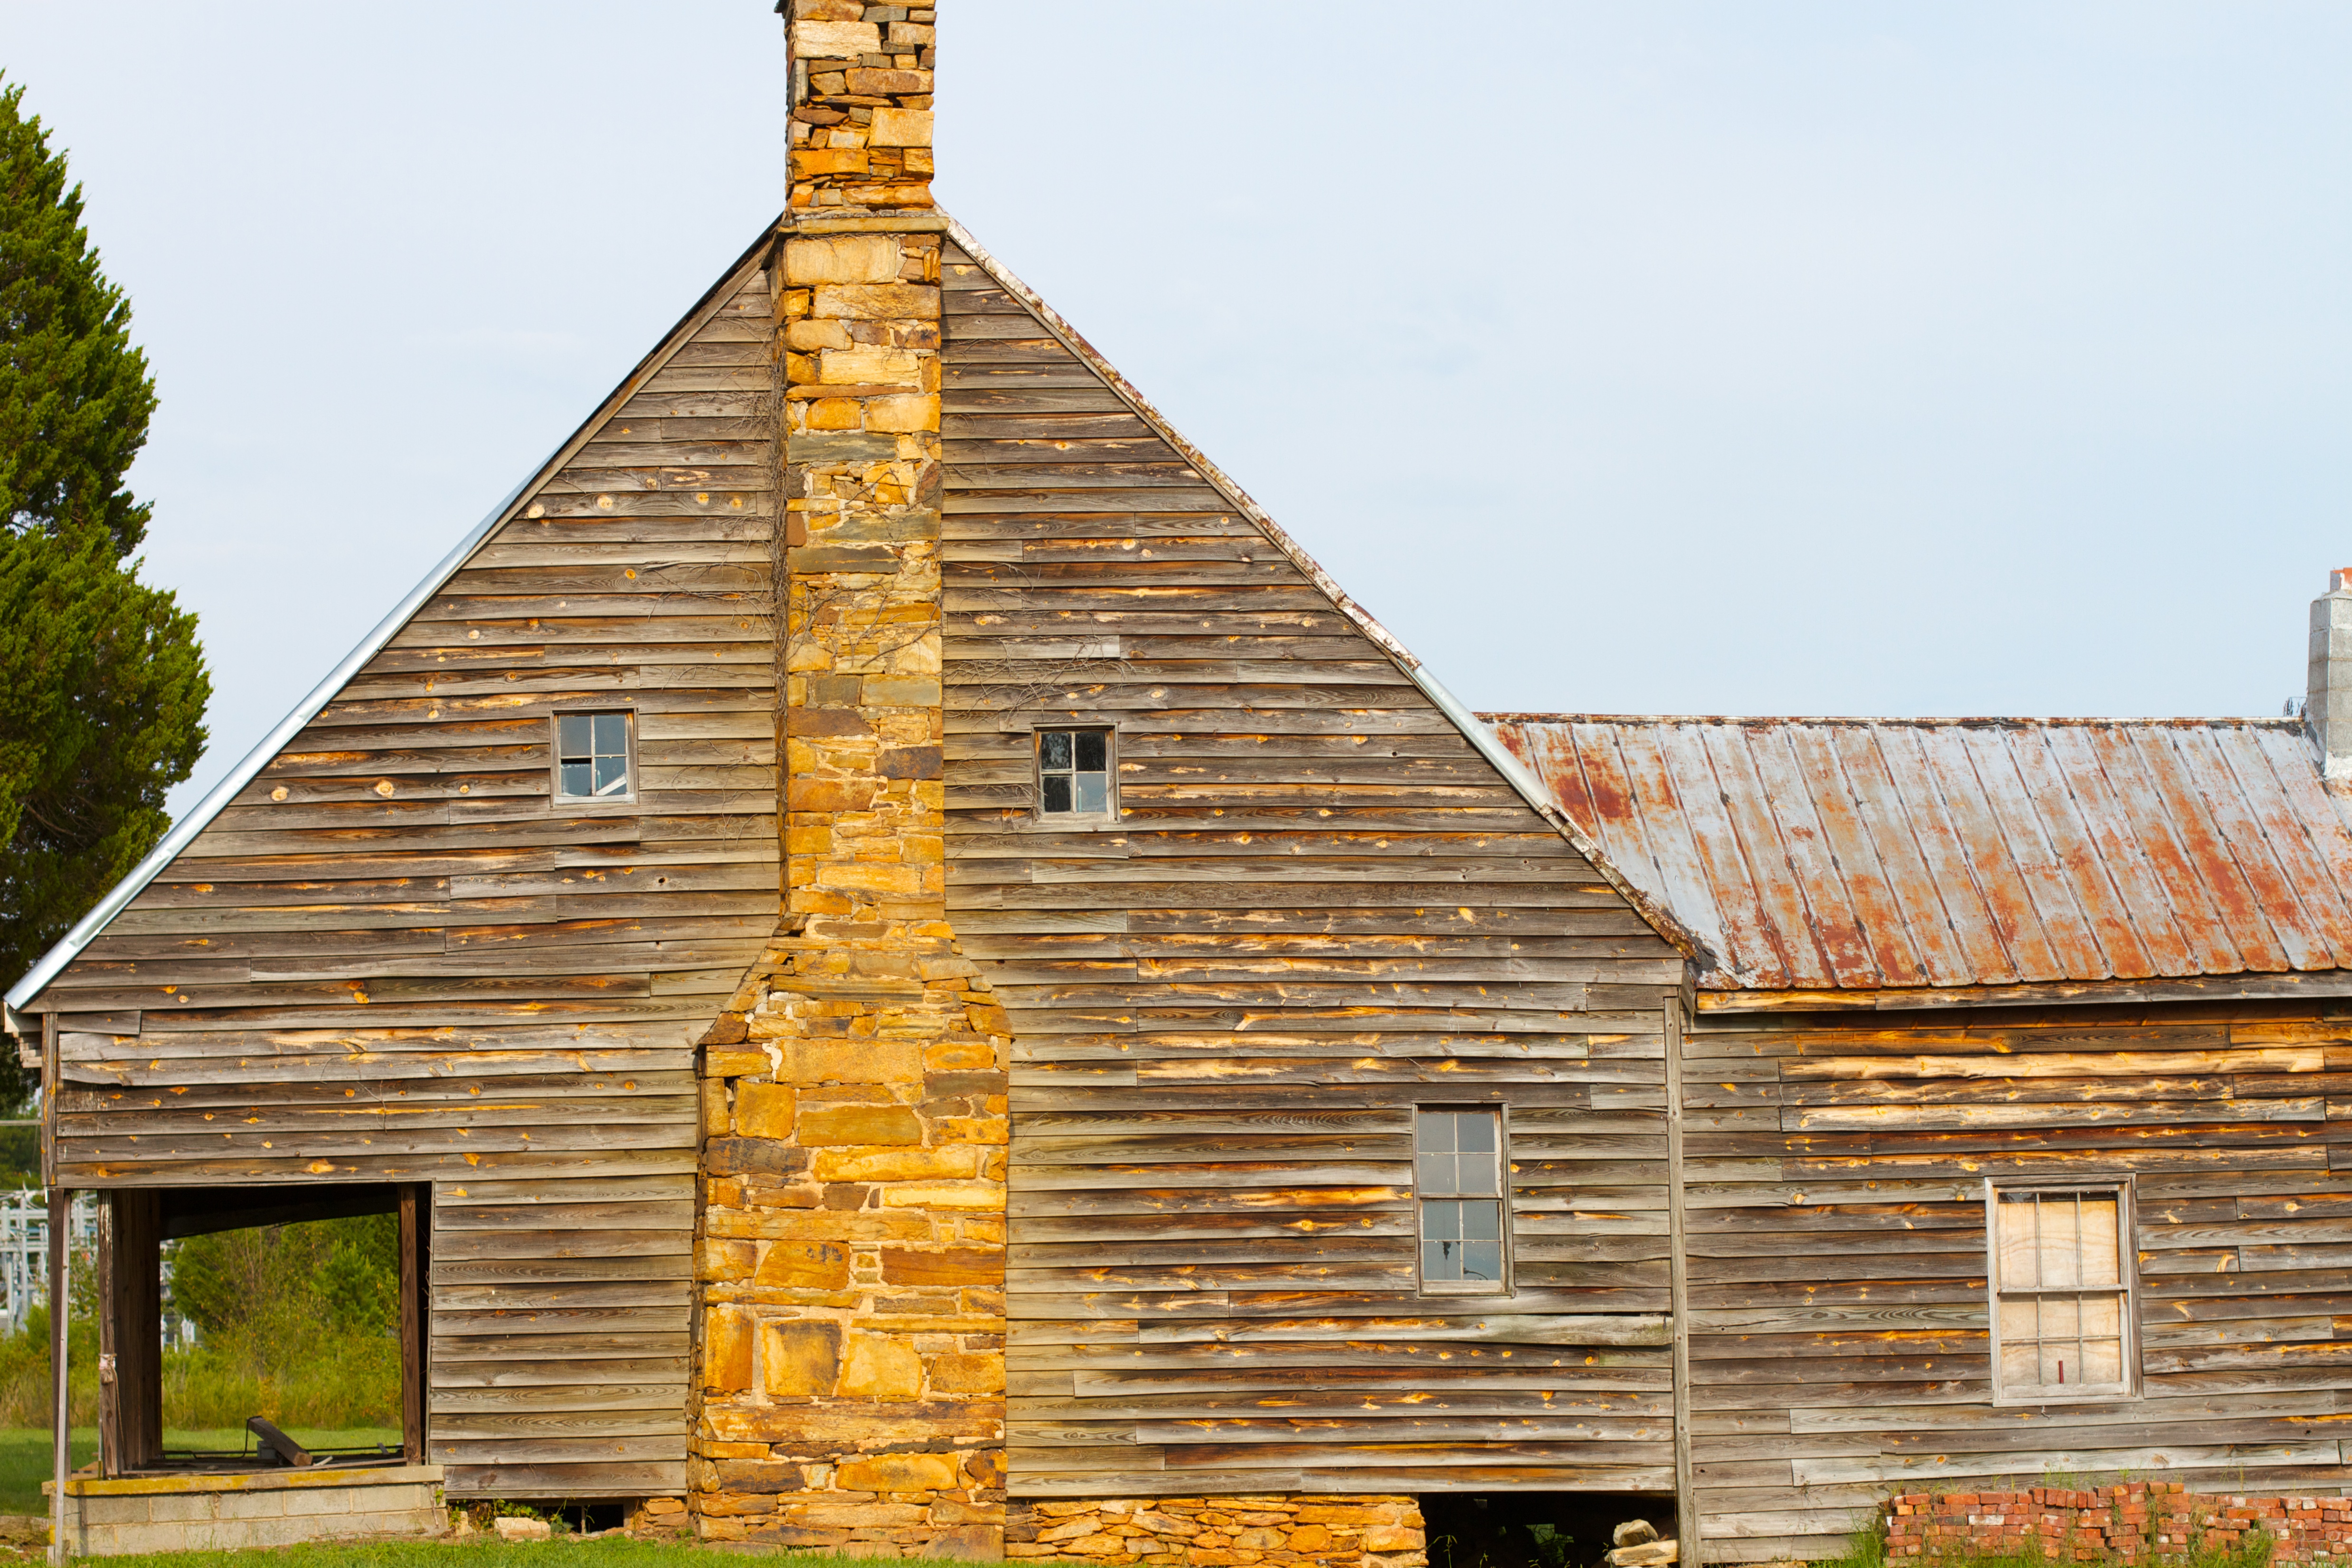
wood, house, roof, building, home, cottage, facade, chapel, farmhouse, log cabin, siding, outdoor structure